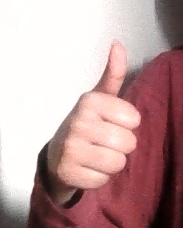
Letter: aleff